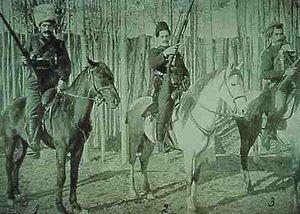
La défense de Van est une insurrection qui s'est déroulée en 1915, au cours de la campagne du Caucase, face aux massacres de l'Empire ottoman contre la population arménienne dans le vilayet de Van. Plusieurs observateurs contemporains et historiens qui suivirent ont affirmé que le gouvernement ottoman avait délibérément incité la résistance armée arménienne en imposant d'épouvantables conditions aux Arméniens, pour justifier le génocide des Arméniens qui commençait dans l'empire. Toutefois, les décisions de déportation et d'extermination ont été prises avant cet épisode.